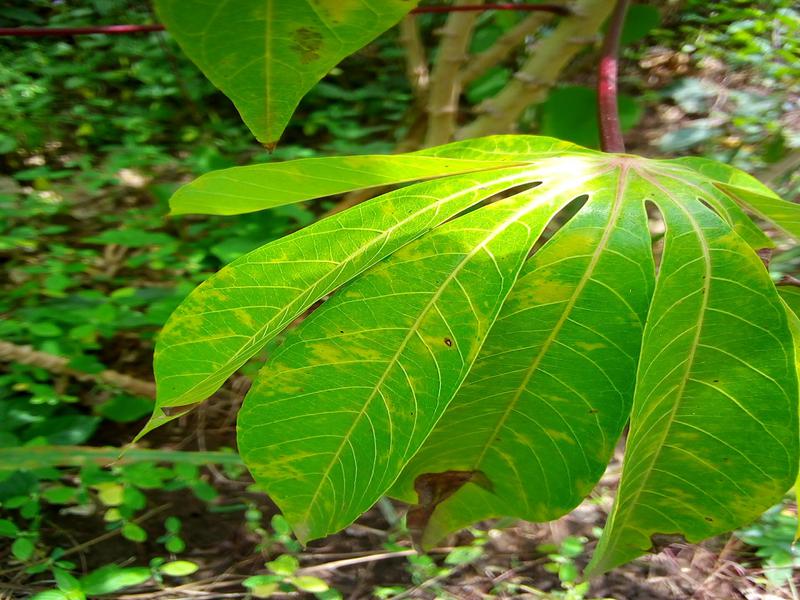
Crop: cassava
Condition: brown_streak_disease